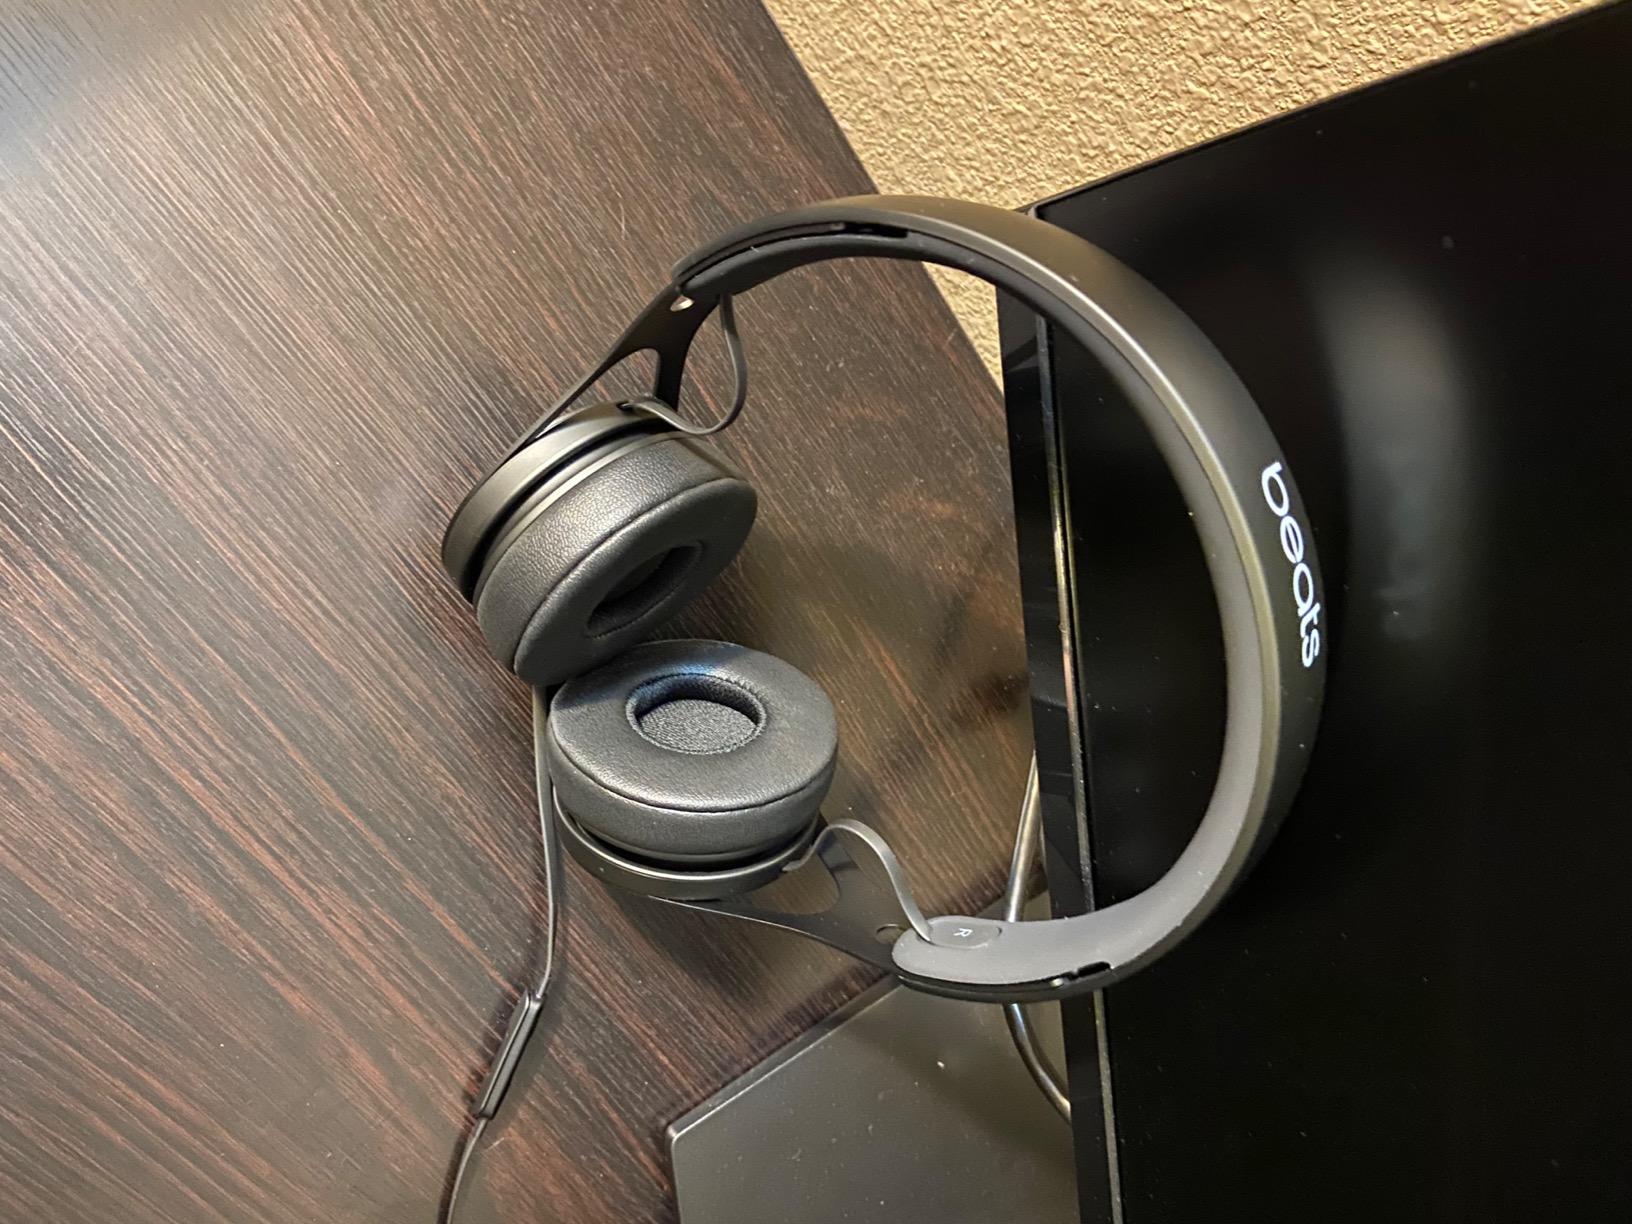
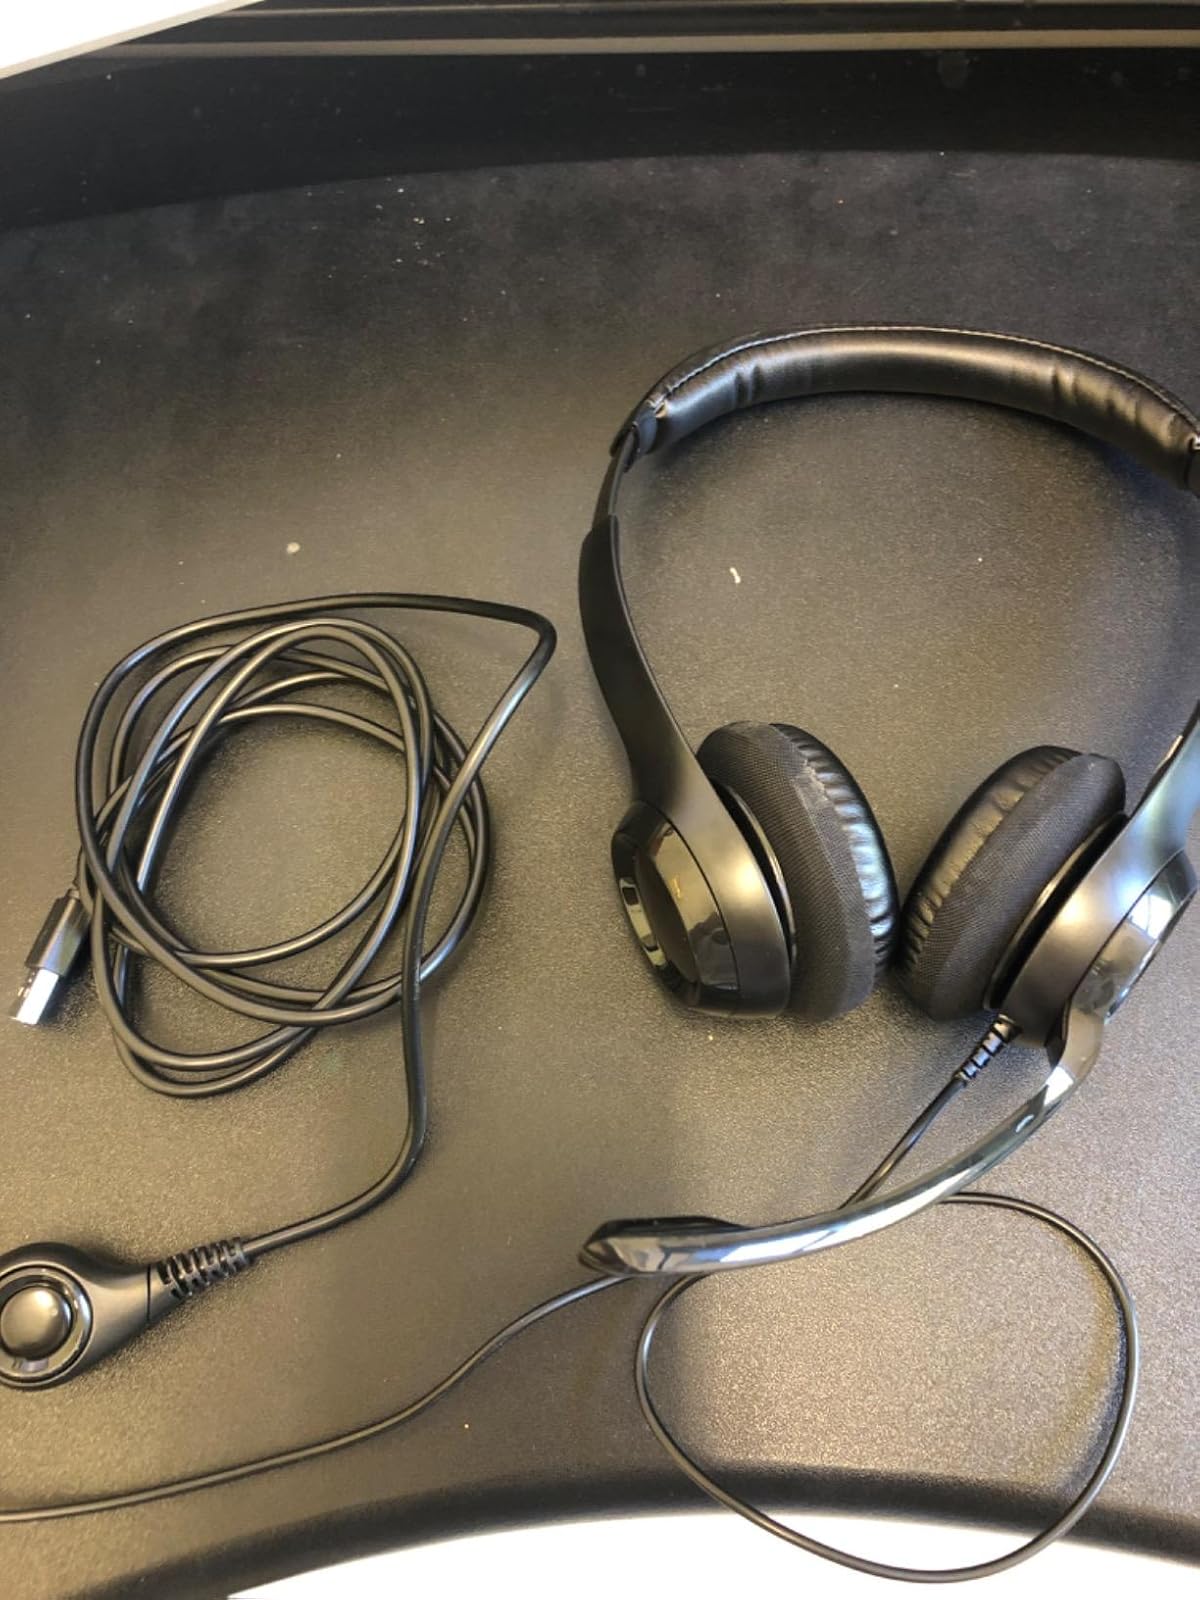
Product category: headphones
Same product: no